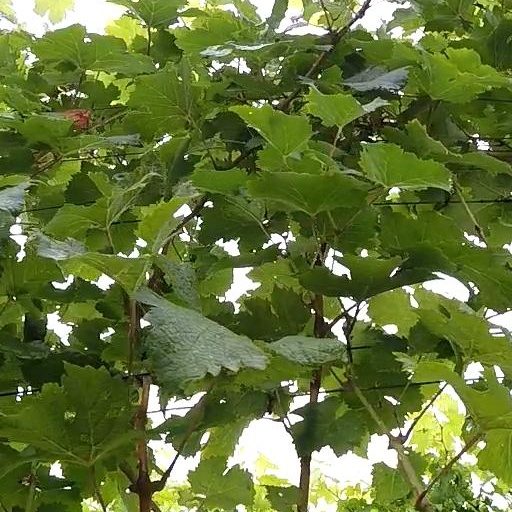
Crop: grape